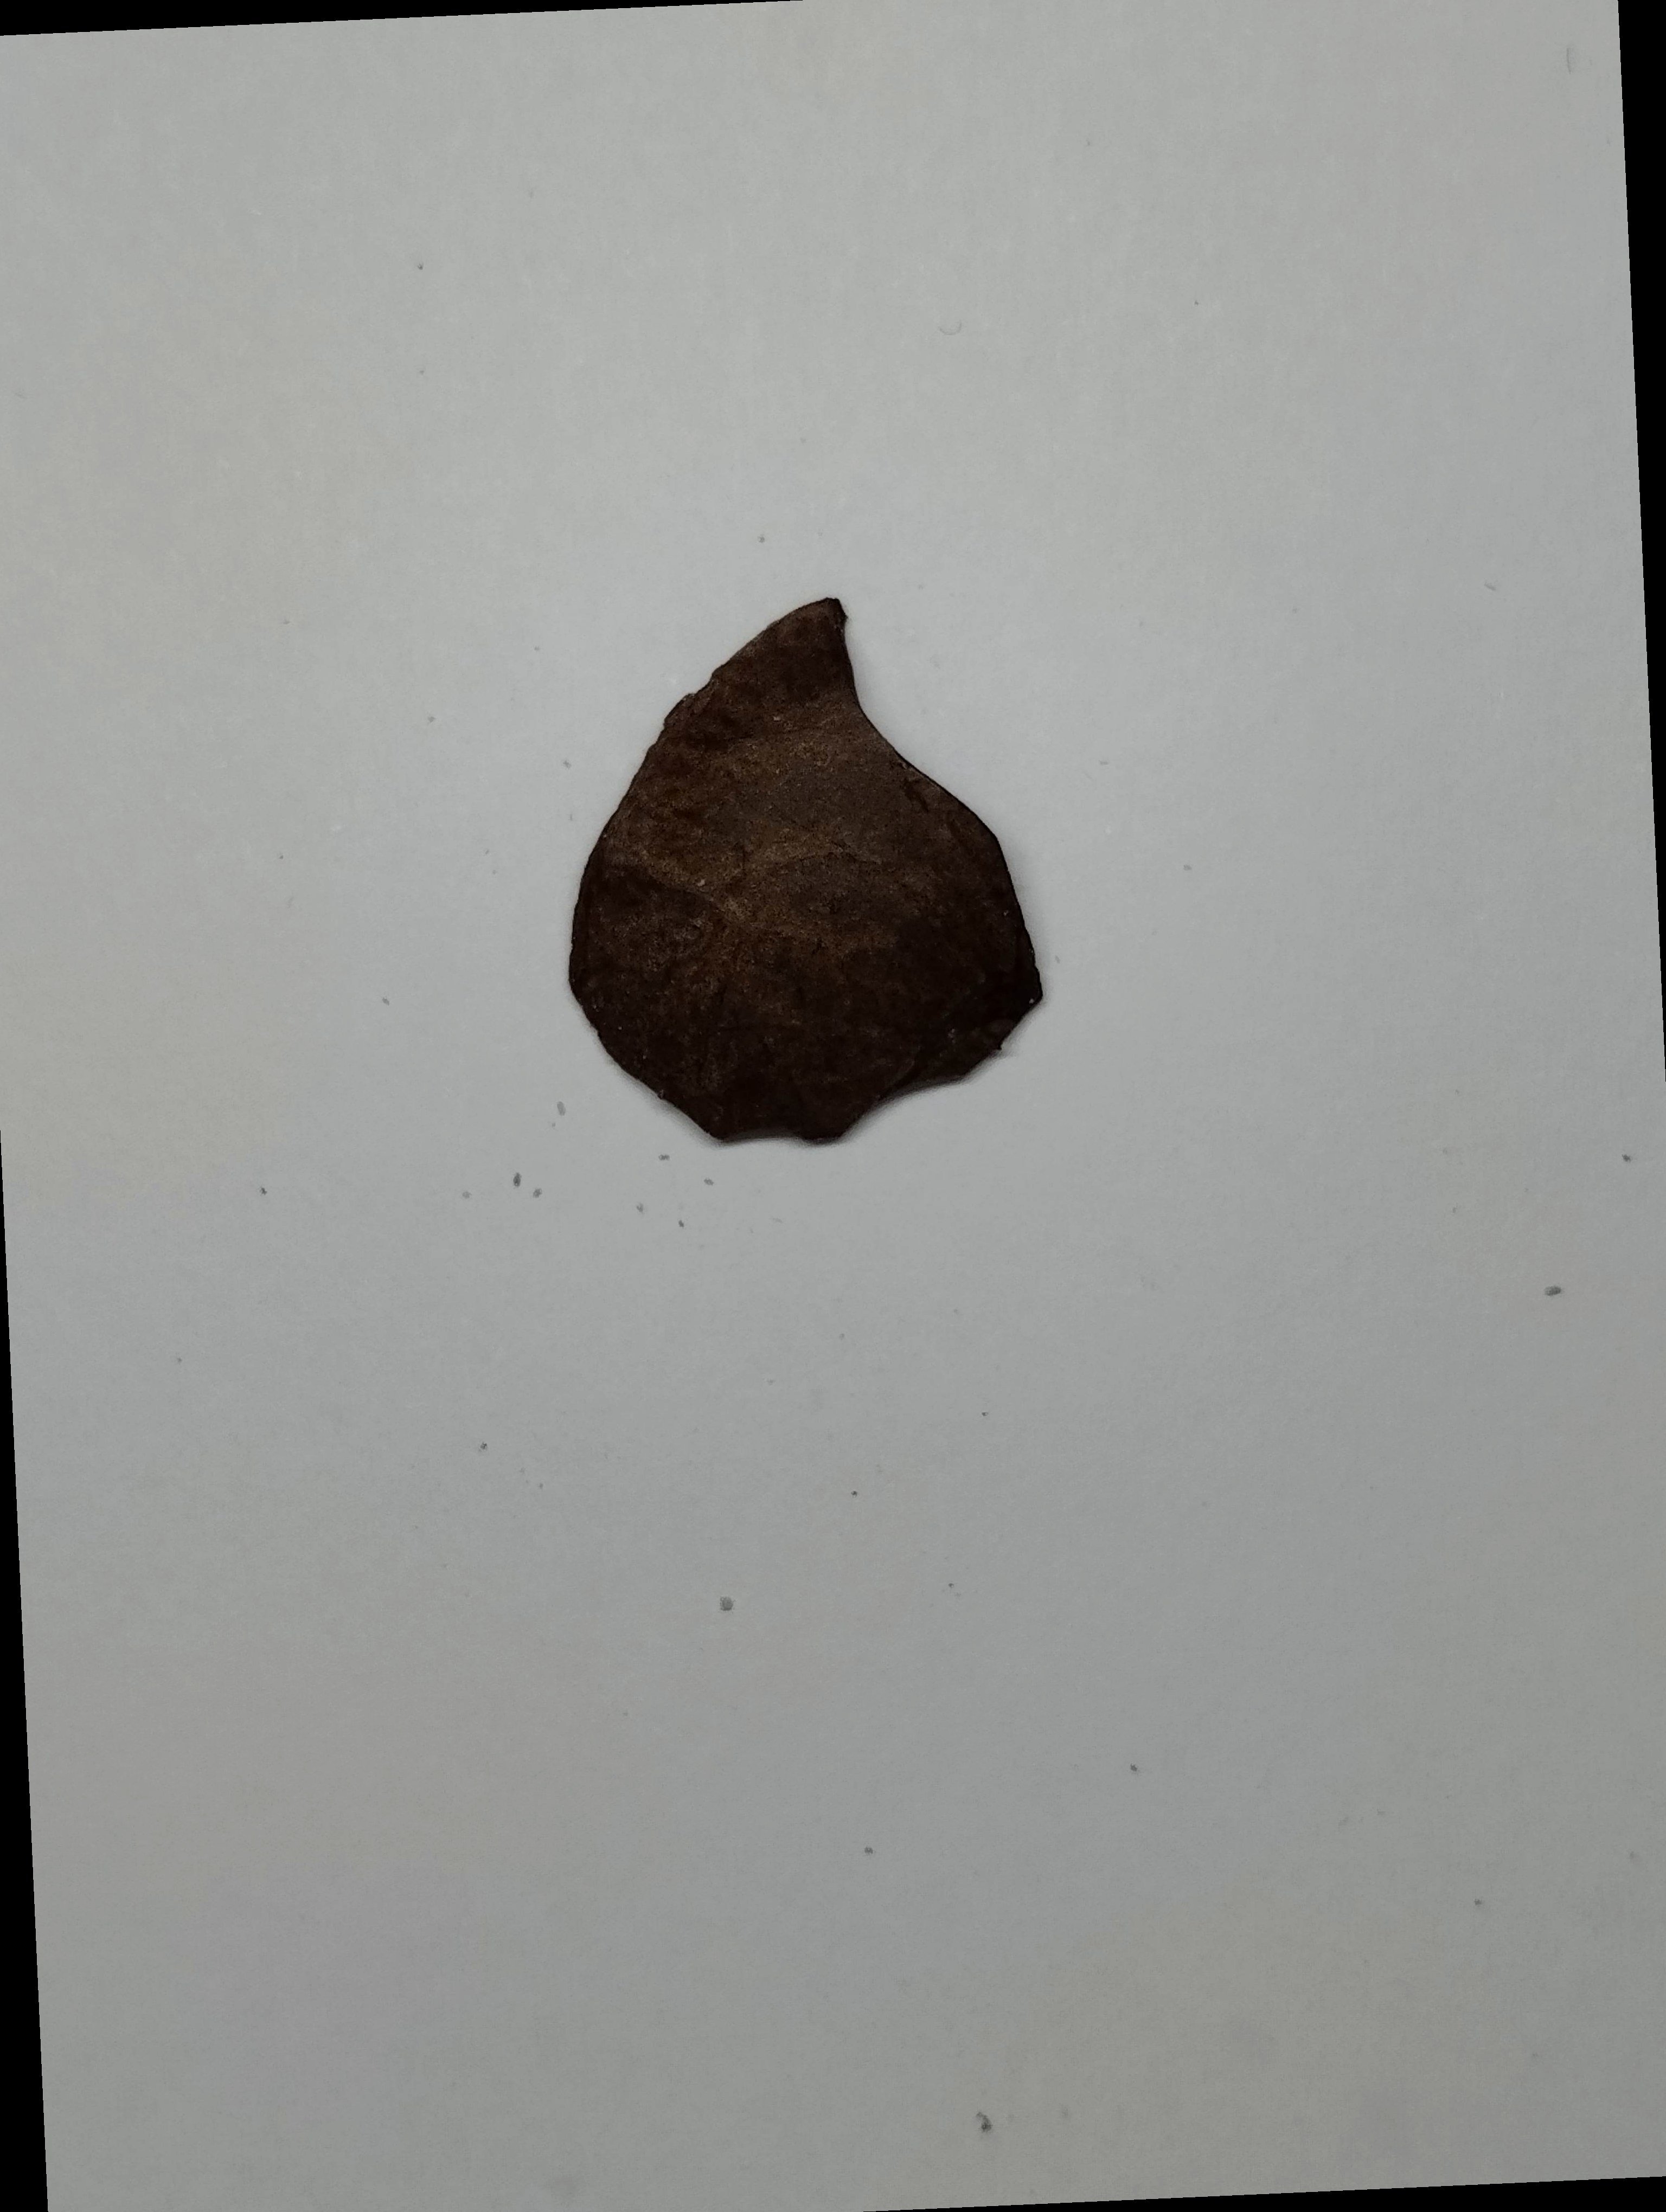
Label: rusak (damaged seed)